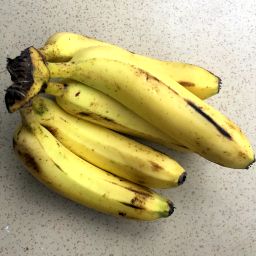
Fruit: Banana
Quality: Good